Church of St Mary the Virgin, Gamlingay

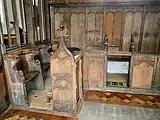
The seats in the chancel date to about 1442

The chancel with its chamfered plinth and embattled parapet is typically 13th-century in design and scale while much of the detail dates to 1442–43 when Merton College, Oxford, who were part patrons, spent 151s 2d on repairs to the chancel. The South transept chapel was remodelled between 1460 and 1490 by the guilds of The Guild of the Blessed Trinity and the Gamlingay Guild while the 14th-century North transeptal chapel was remodelled at the expense of Walter Taylard (d. 1466) who was Merton College's steward in Gamlingay and who may have been a descendant of the founder's sister. The consecration of the high altar and an altar on the North side of the church by Bishop John Alcock in 1490 may point to when these alterations were finished.